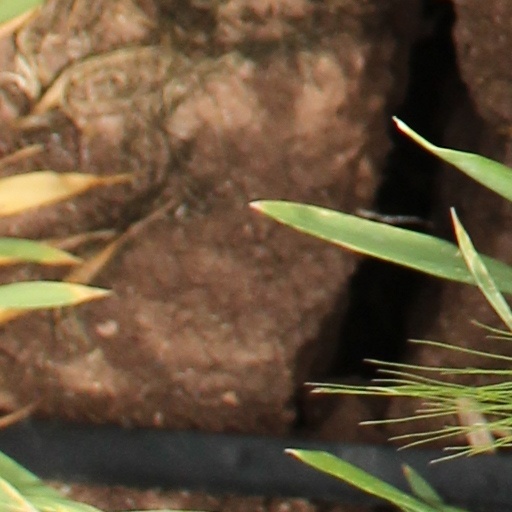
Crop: wheat